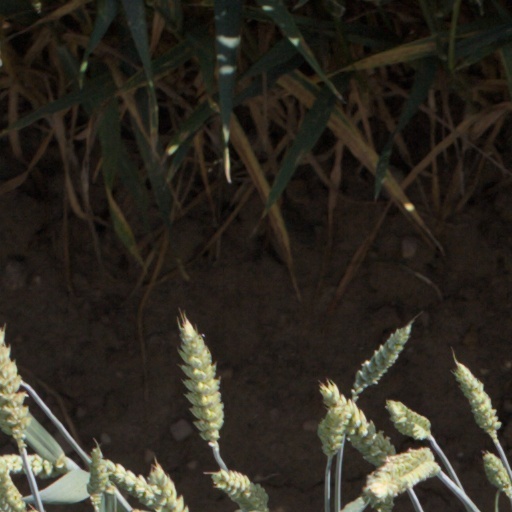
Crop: wheat